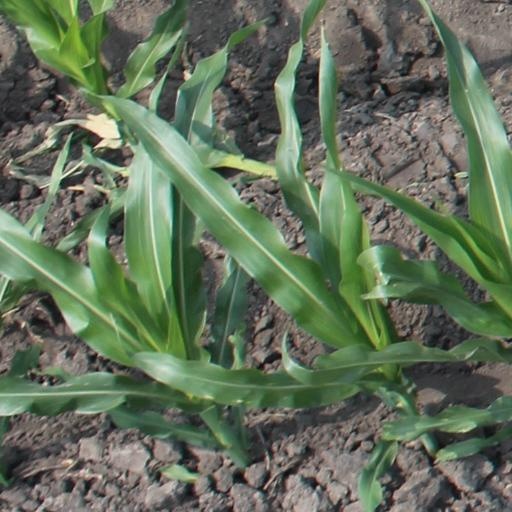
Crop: maize; corn